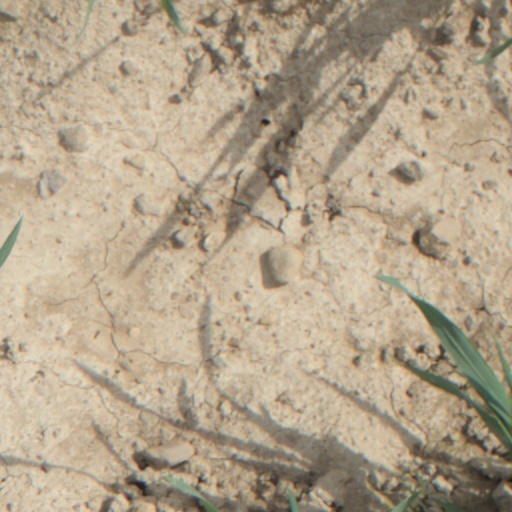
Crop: wheat